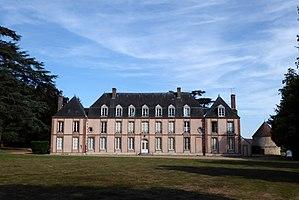
Mairie-château de Fontaine-la-Guyon, Eure-et-Loir (France).
Cet article recense de manière non exhaustive les châteaux, maisons fortes, mottes castrales, situés dans le département français d'Eure-et-Loir. Il est fait état des inscriptions et classements au titre des monuments historiques.
Fontaine-la-Guyon est une commune française située dans le département d'Eure-et-Loir en région Centre-Val de Loire.